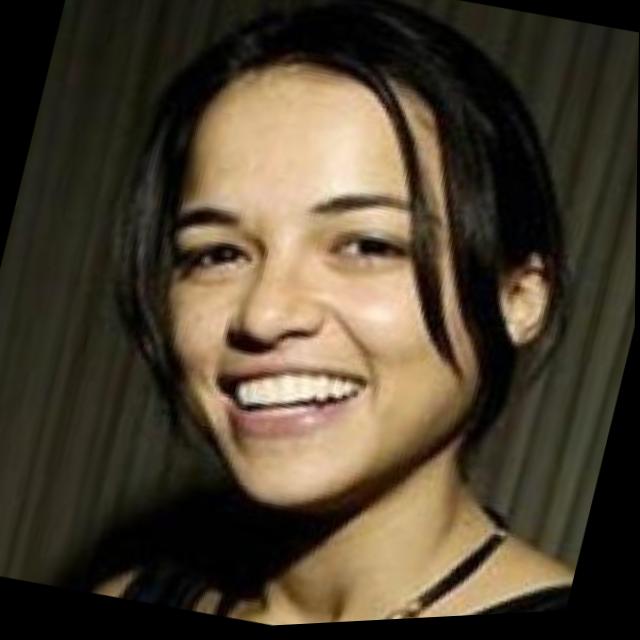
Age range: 21-44